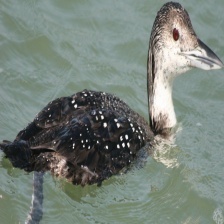
Species: COMMON LOON
Scientific name: GAVIA IMMER